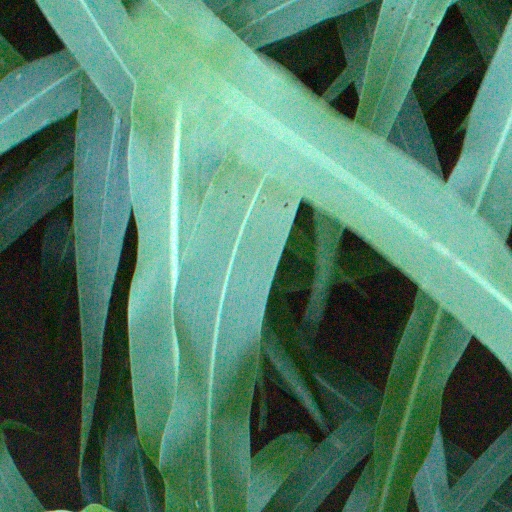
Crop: sorghum